Cisco Nexus switches

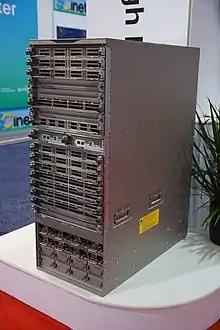
Cisco Nexus 7700 series

The Nexus 9000 series is a range of many models 2U to 21U rack-switches offering 60 to 2304 interfaces running on 100Mb, 1Gb, 10Gb, 25Gb, 40Gb, 100Gb, 400Gb Ethernet, 10/25/40 Gb FCoE interfaces. They can be used with the above-mentioned Nexus 2000 series fabric extender. The 9000 series provides converged Active Directory (AD), Network Standard Execution, (NSX) and Application Centric Infrastructure (ACI) using Software Defined Networking (SDN) in a modified Nexus operating system (Nexus OS ACI).